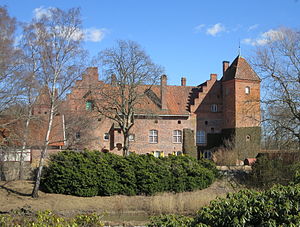
Vegeholms slot
Vegeholms slot
Vegeholms slot i Ängelholms kommun ligger tæt ved Vegeåns udmunding i Kattegat syd for Ängelholm. Slottet er en tre-etagers stenbygning med et mansardtag omkring en næsten kvadratisk gårdsplads. I to af hjørnerne er der store, firkantede tårne. På hver side af den nordlige facade ligger to fritliggende lave længer.